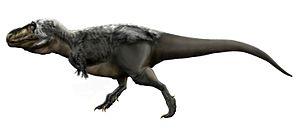
Nanuqsaurus est un genre éteint de dinosaures théropodes tyrannosauridés carnivores de la formation de Prince Creek du Crétacé supérieur de la côte nord de l'Alaska.
Teratophoneus est un genre éteint de dinosaures théropodes de la famille des Tyrannosauridae. Il est connu d'après un crâne et un squelette post-crânien incomplets provenant de la formation de Kaiparowits dans ce qui est actuellement l'Utah, aux États-Unis.
Tarbosaurus est un genre éteint de dinosaures théropodes de la famille des tyrannosauridés et de la sous-famille des tyrannosaurinés. Il a vécu à la fin du Crétacé supérieur il y a environ 71 à 66 Ma, dans l'actuelle Mongolie avec plusieurs fragments de fossiles retrouvés plus loin dans certaines régions de la Chine et de la Russie.